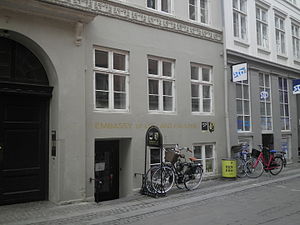
Business LF
Embassy of Lolland-Falster i Rosengården som blev drevet af Business LF indtil den lukkede i 2015.
Embassy of Lolland-Falster der drives af ervervsorganisationen Business LF. Beliggende i Rosengården i København.
Business LF er en dansk erhvervsorganisation, der via forskellige initiativer søger at øge fokus på investeringer, erhverv, turisme og bosætning på Lolland-Falster. Organisationen blev etableret i 2011 af Lolland og Guldborgsund Kommune, og man nedlagde samtidig det tidligere Erhvervsråd Lolland-Falster. Organisationens medlemmer er virksomheder på Lolland-Falster. Ved stiftelsen havde organisationen 282 medlemmer, og det første års budget var på 7,5 mio. kr.